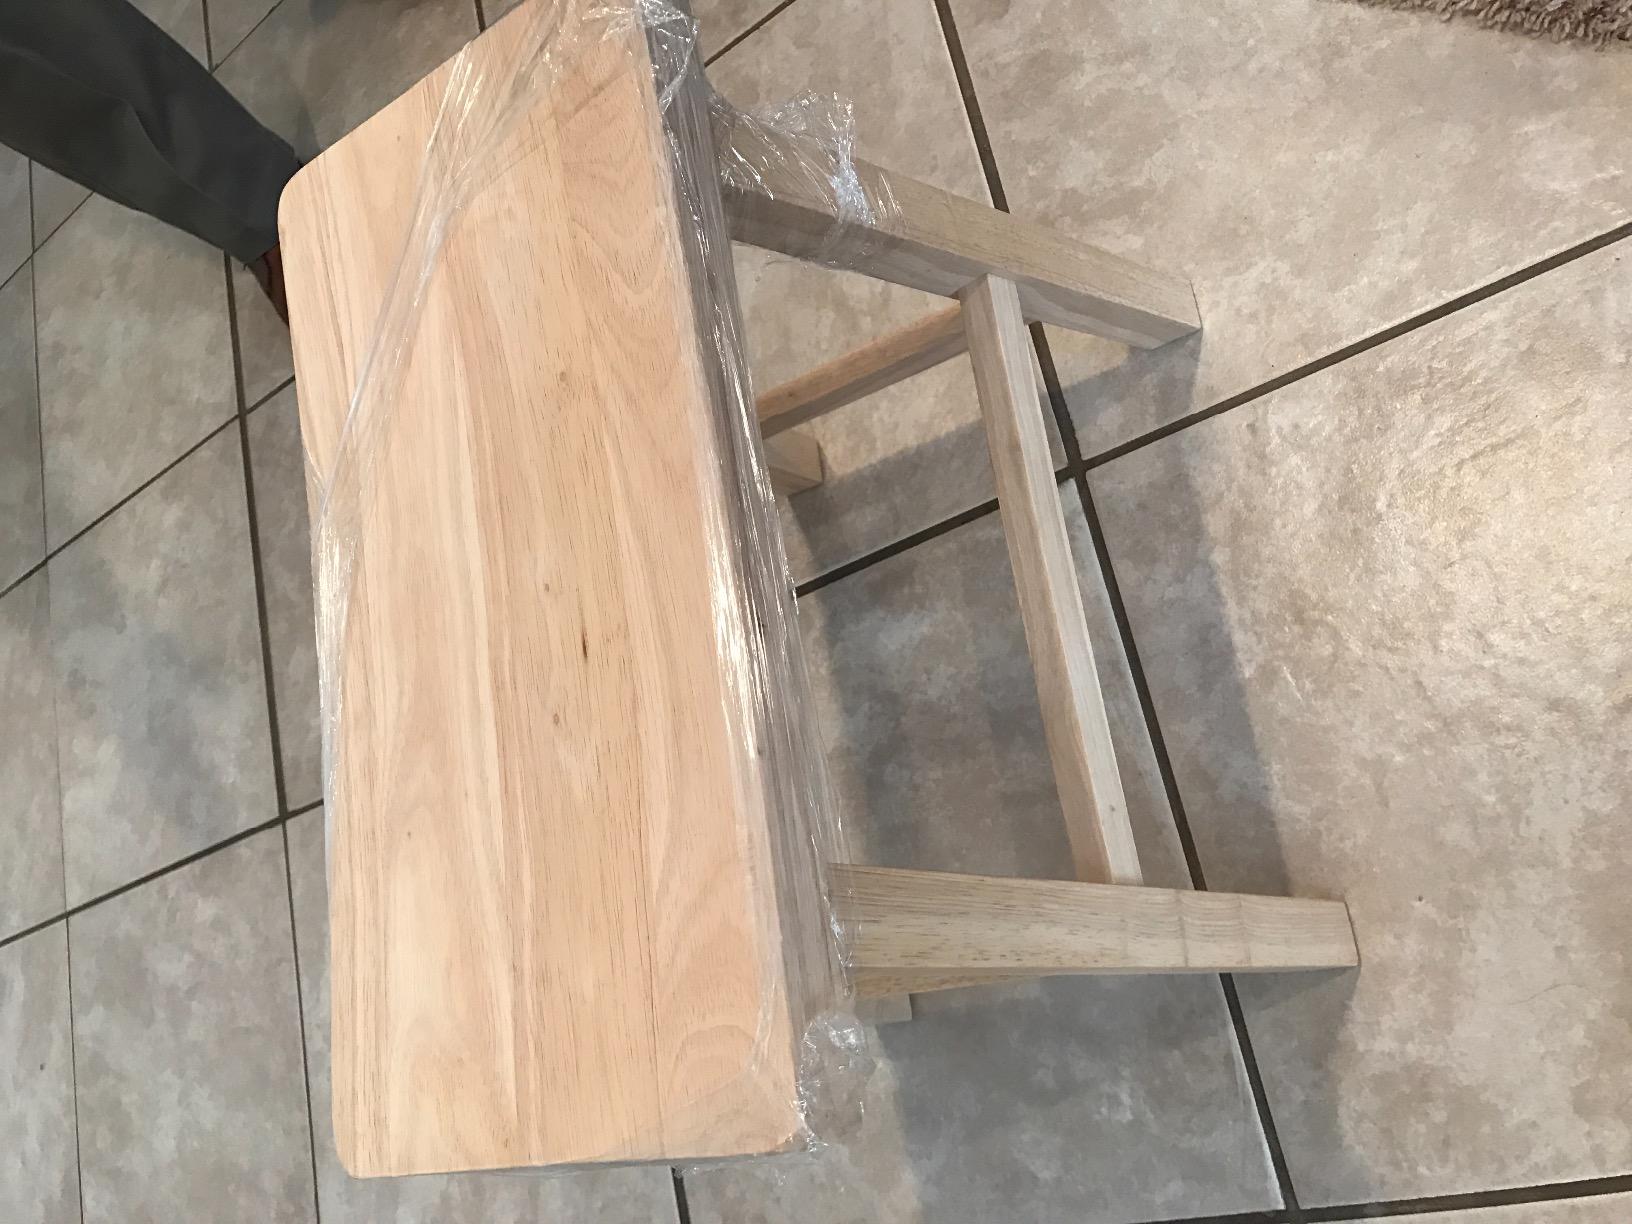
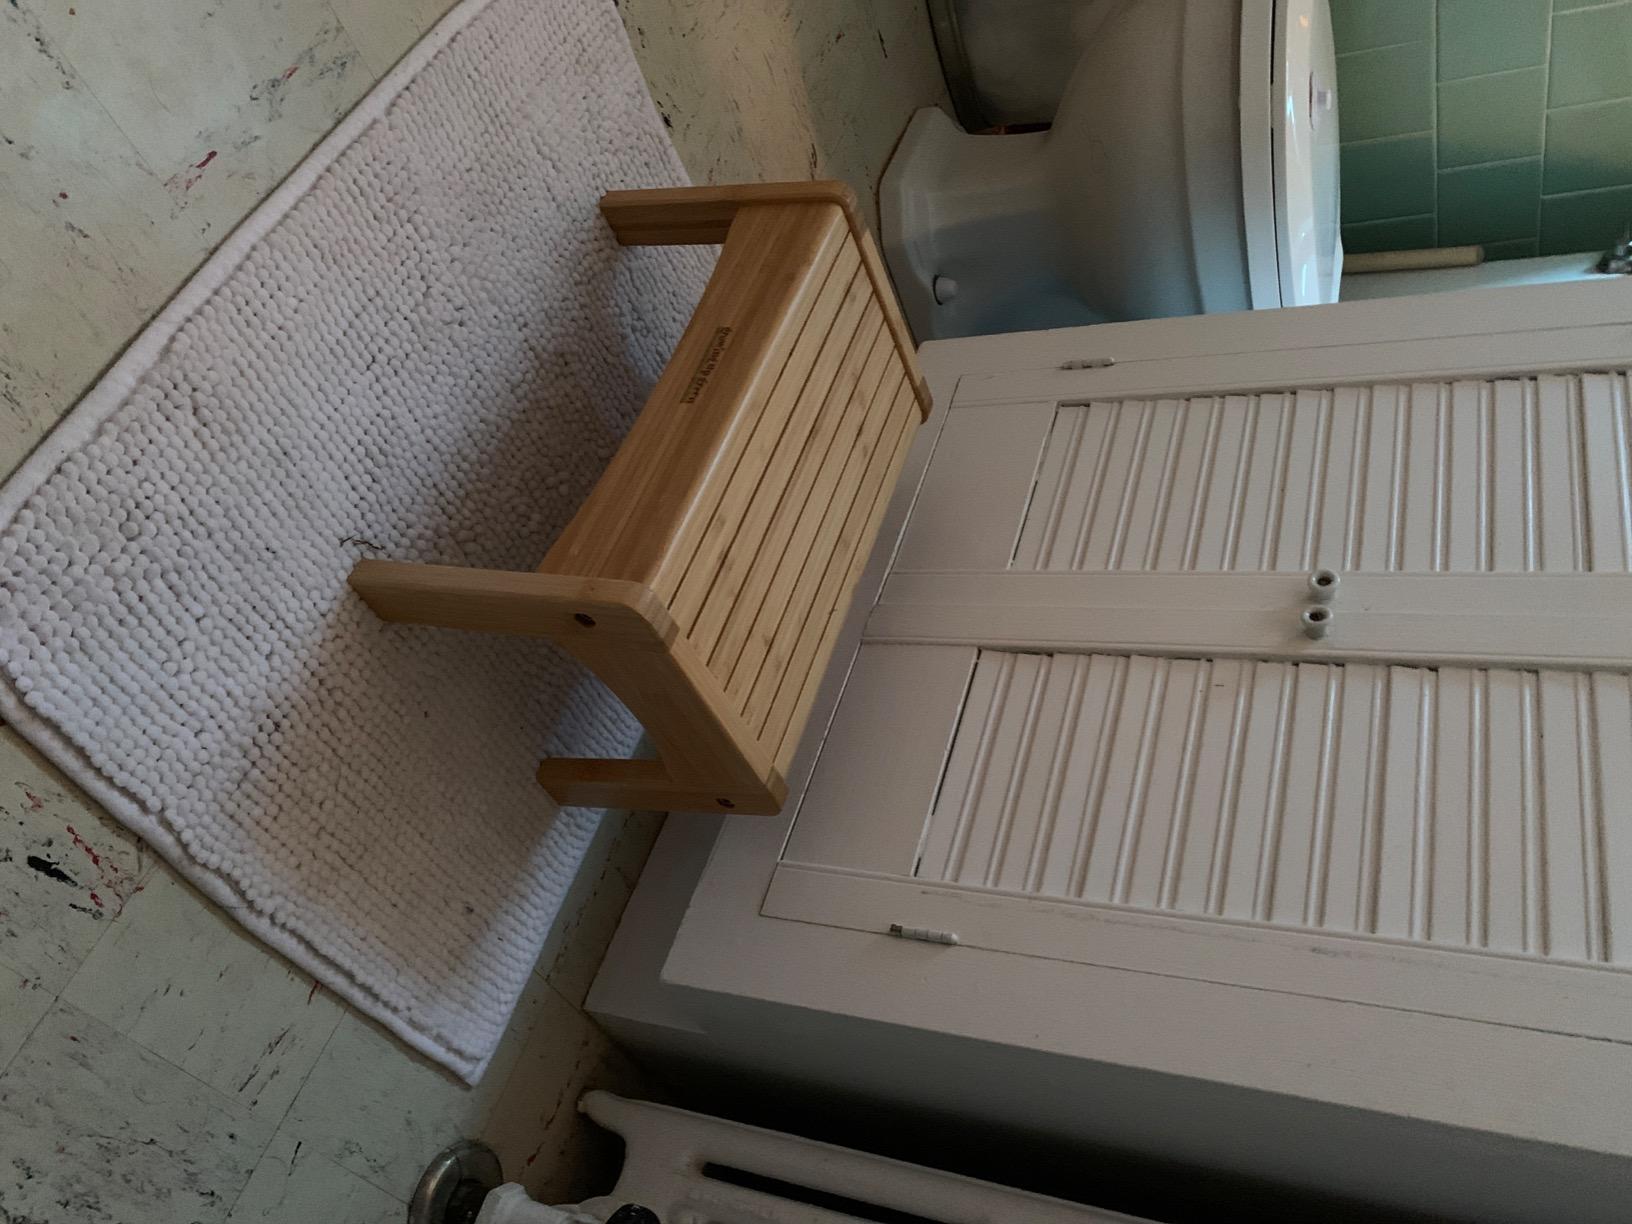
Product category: stool
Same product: no